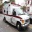
Label: ambulance